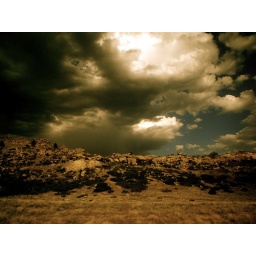
_dreaming i fell beneath an orange sky